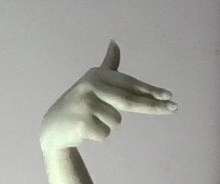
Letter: ghain